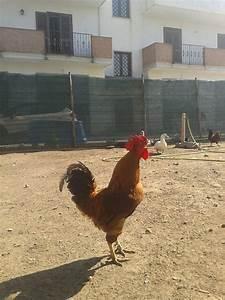
chicken